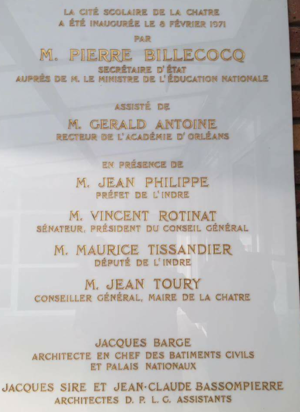
Inauguration de la cité scolaire de La châtre le 8 février 1971.
Le lycée George Sand est un lycée français situé à La Châtre dans l'Indre.